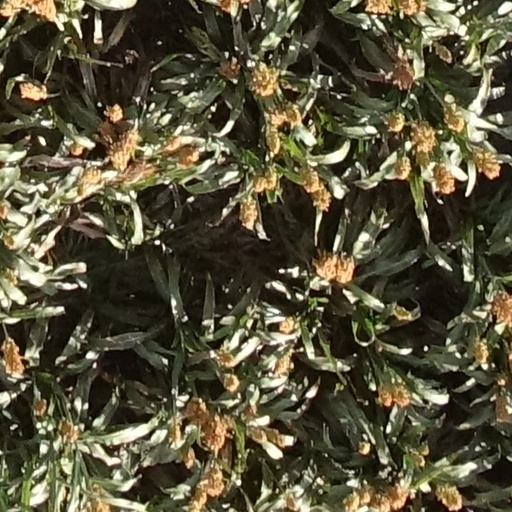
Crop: sorghum